Shibe Park

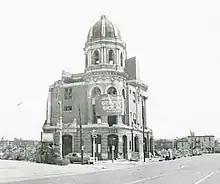
The signature corner tower was the last to go: final day of demolition, July 13, 1976

The Shibe Park turnstiles registered some 47 million clicks over 62 seasons of baseball. The Phillies were first to break the million mark for a season in 1946 with a team that was a "harbinger of the Whiz Kids." The star-crossed 1964 Phillies drew the highest single-season attendance with 1,425,891 in that infamous year; the Athletics' best-attended season was 1948, when they drew 945,076 fans.